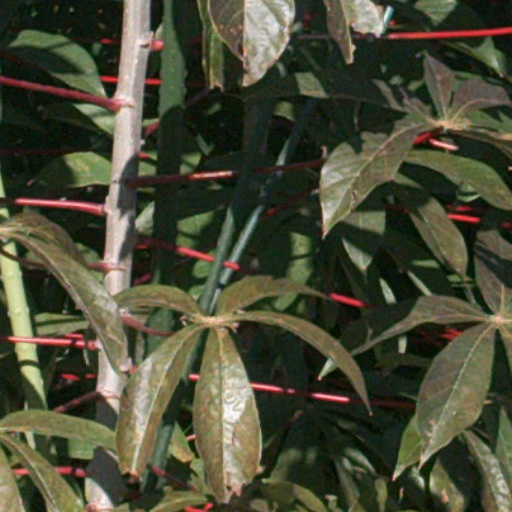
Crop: cassava